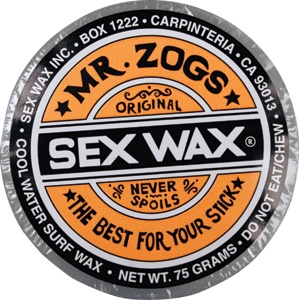
Sex Wax Og. Single Bar-Cool
Take your riding to the next level with this professionaly built high quality Sex Wax Og. Single Bar-Cool "
Brand: Sex Wax
Category: Sporting Goods > Outdoor Recreation > Boating & Water Sports > Surfing > Surfboard Wax